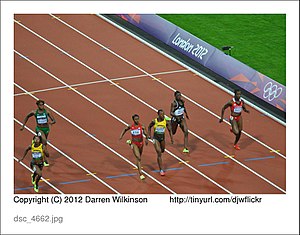
Atletik under sommer-OL 2012 – 100 m kvinder / Finale
100 m-finalen ved OL 2012
Kvindernes 100 meter under Sommer-OL 2012 i London blev afholdt på det Olympiske stadion den 3. til 4. august.